Carl Friedrich Gauss

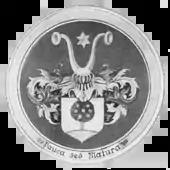
Gauss's seal with his motto "Pauca sed Matura"

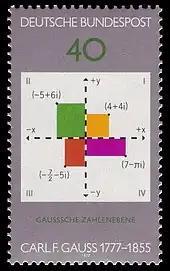
German stamp commemorating Gauss's 200th anniversary: the complex plane or "Gauss plane"

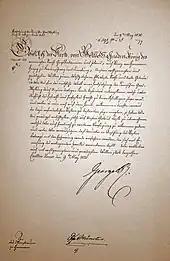
Order of King George IV from 9 May 1820 to the triangulation project (with the additional signature of Count Ernst zu Münster below)

Gauss gave his inaugural lecture at Göttingen University in 1808. He described his approach to astronomy as based on reliable observations and accurate calculations, rather than on belief or empty hypothesizing. At university, he was accompanied by a staff of other lecturers in his disciplines, who completed the educational program; these included the mathematician Thibaut with his lectures, the physicist Mayer, known for his textbooks, his successor Weber since 1831, and in the observatory Harding, who took the main part of lectures in practical astronomy. When the observatory was completed, Gauss occupied the western wing of the new observatory, while Harding took the eastern. They had once been on friendly terms, but over time they became alienated, possibly – as some biographers presume – because Gauss had wished the equal-ranked Harding to be no more than his assistant or observer. Gauss used the new meridian circles nearly exclusively, and kept them away from Harding, except for some very seldom joint observations.